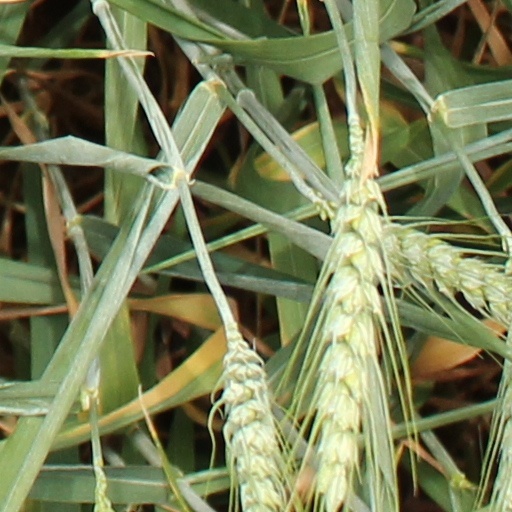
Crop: wheat